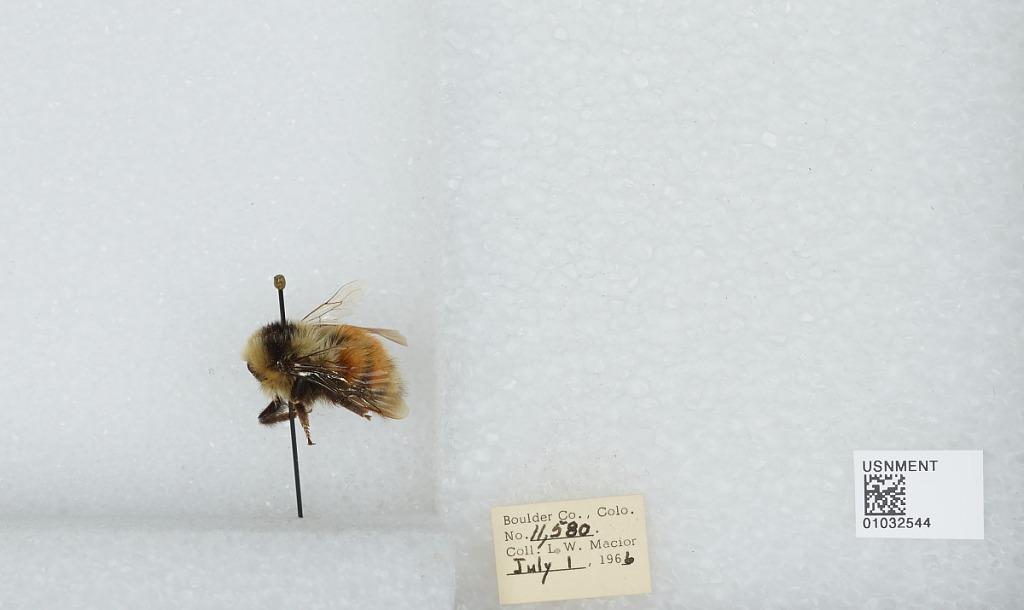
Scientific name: Bombus (Pyrobombus) sylvicola Kirby
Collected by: L. Macior
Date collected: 1966-7-1
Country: United States
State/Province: Colorado
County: Boulder
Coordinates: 40.0722, -105.584